Leucippe and Clitophon

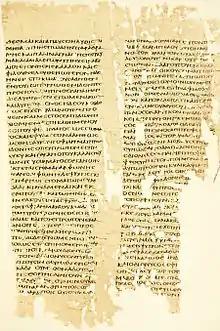
A papyrus fragment of an ancient copy of "Leucippe and Clitophon" (P.Oxy. X 1250, 3rd century CE)

The Adventures of Leucippe and Clitophon, written by Achilles Tatius in eight books, is the second-longest of the five surviving Ancient Greek romances, and the only one to exhibit genuine humour.